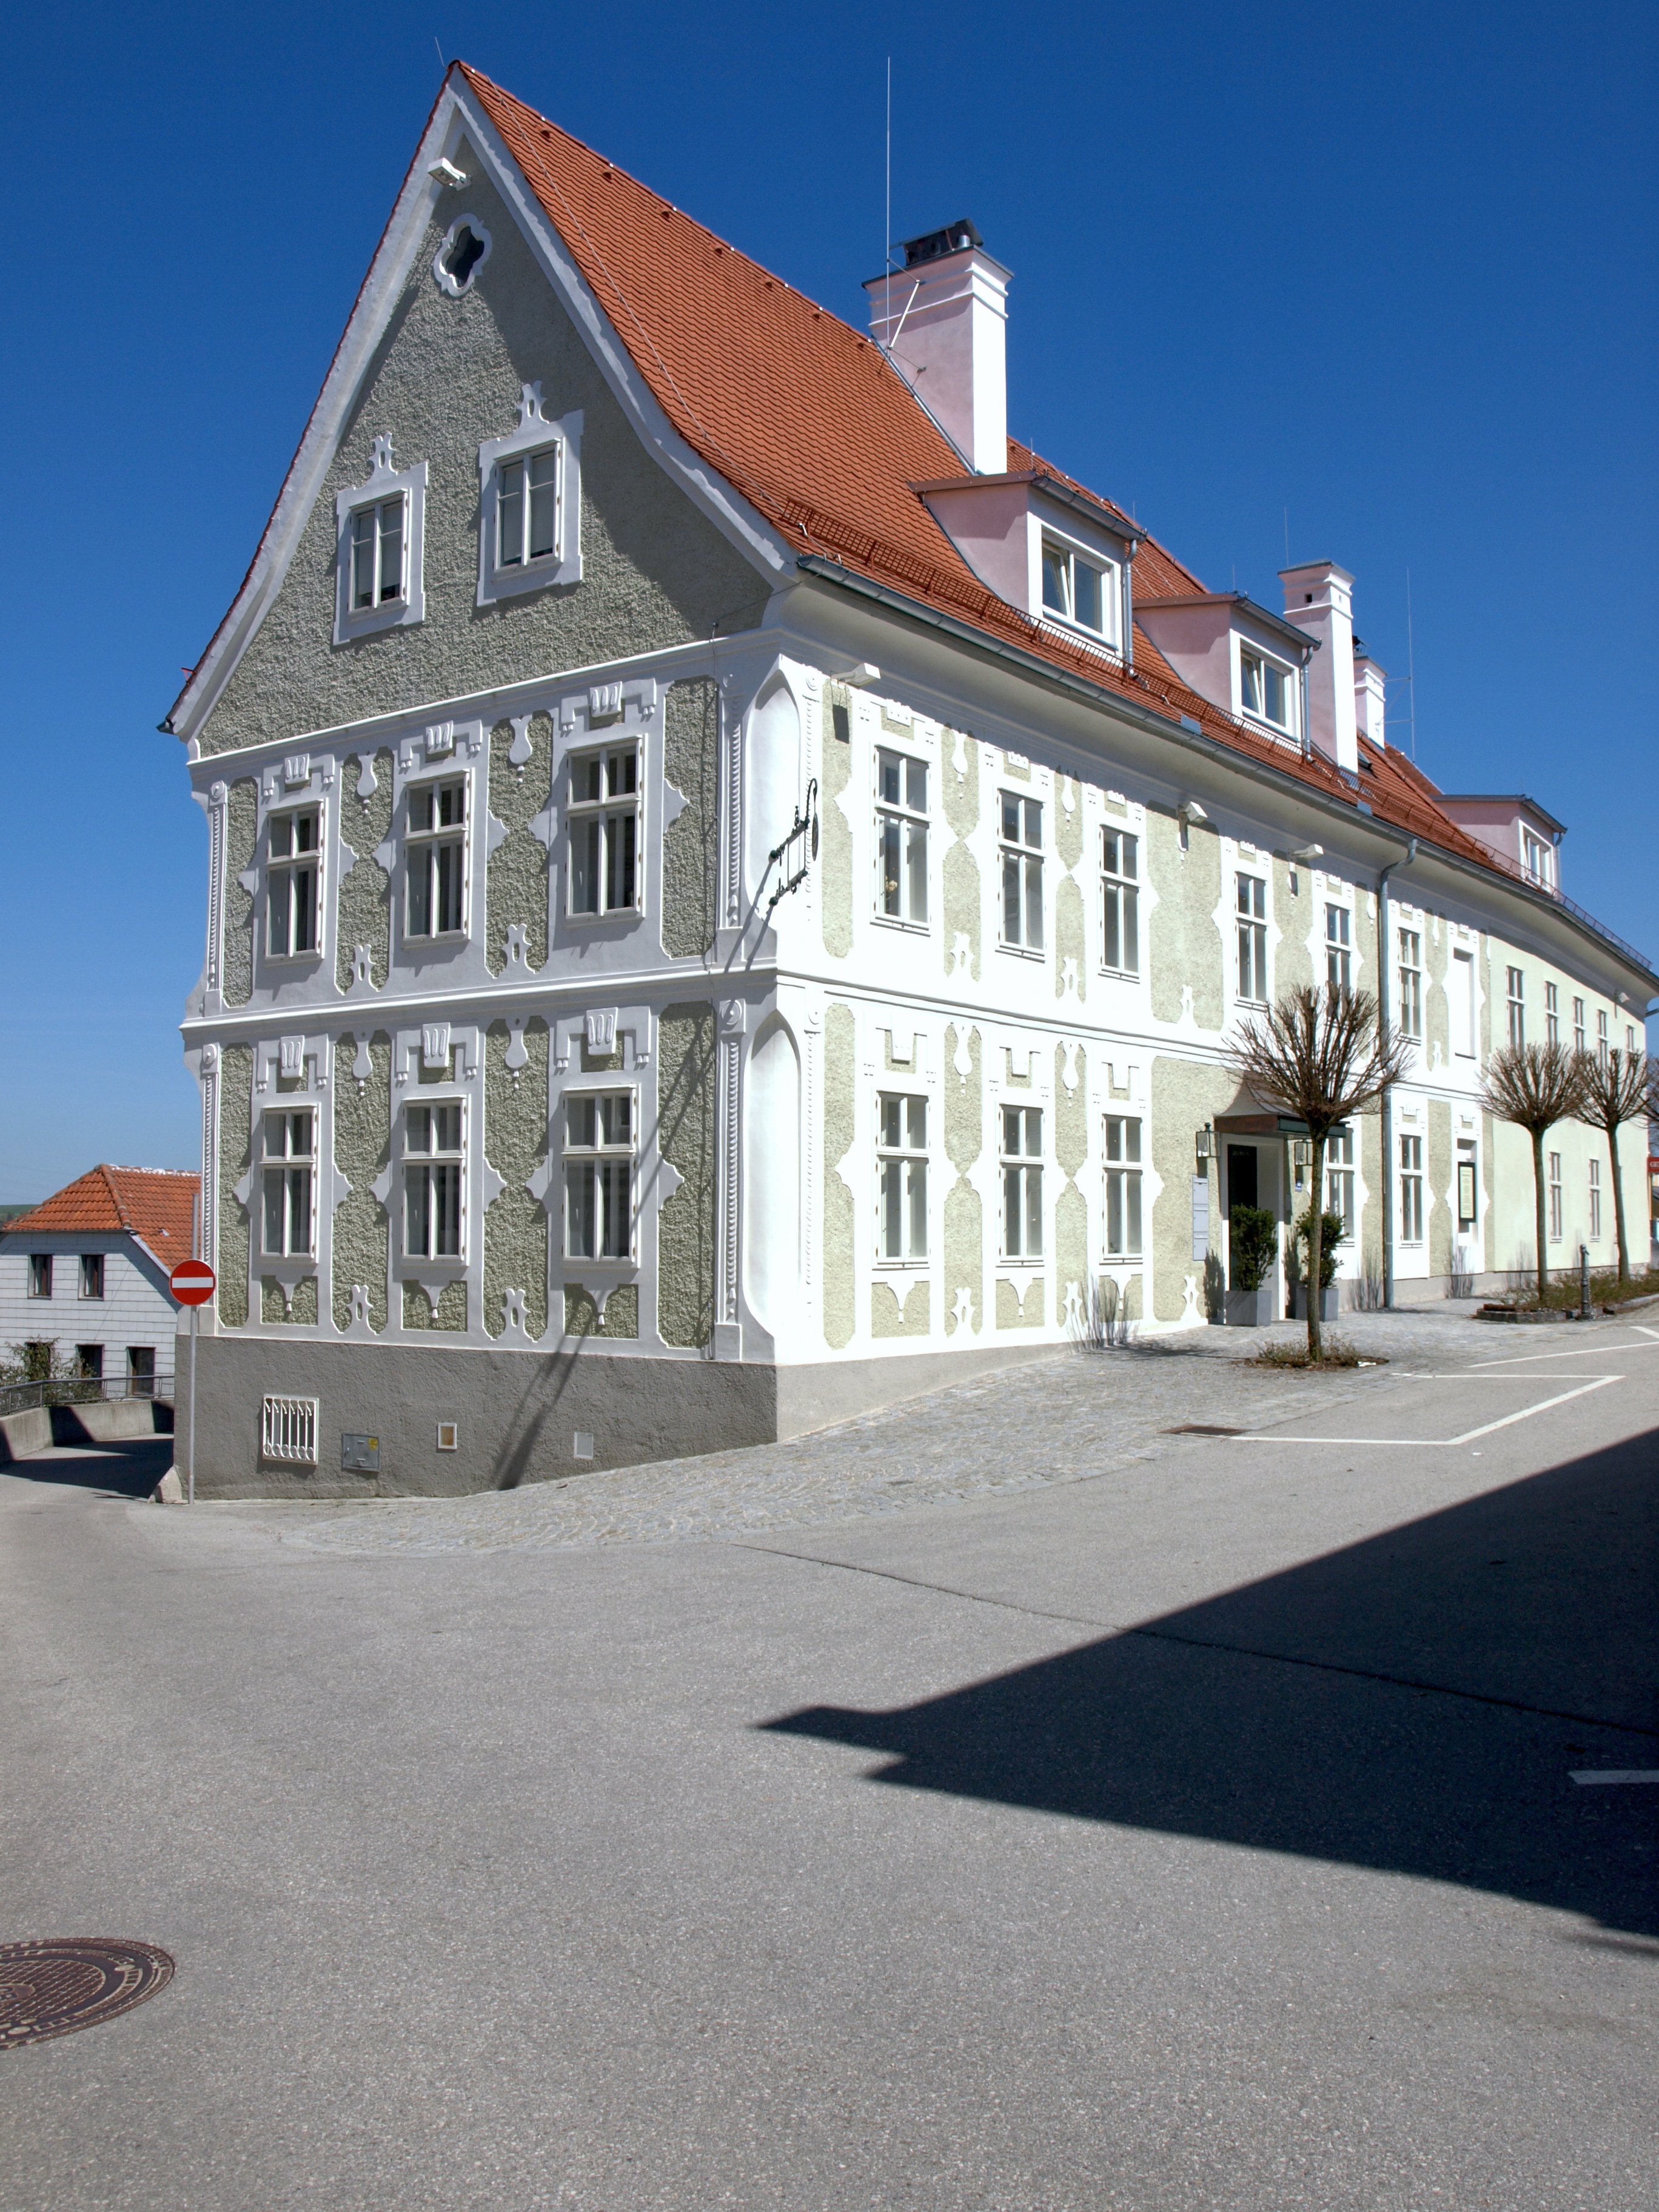
architecture, house, town, building, chateau, old, home, downtown, landmark, facade, exterior, historic, haag, estate, neighbourhood, lower austria, residential area, former guesthouse